The Great British Bake Off series 6

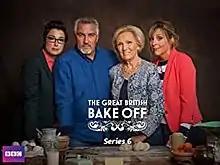
British digital release

The sixth series (Season 3 on PBS, or Collection 3 on Netflix in the US) of "The Great British Bake Off" first aired on 5 August 2015, with twelve contestants competing to be the series 6 winner. Mel Giedroyc and Sue Perkins presented the show, and Mary Berry and Paul Hollywood returned as judges. The competition was held in the ground of Welford Park, Berkshire for a second year. The series was won by Nadiya Hussain, with Tamal Ray and Ian Cumming finishing as runners-up.